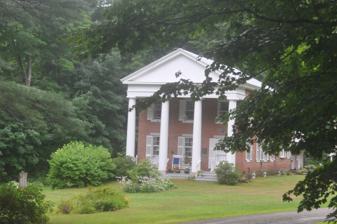
Building: Sophie May House
Country: United States of America
Year built: 1845
Historic house in Maine, United States United States historic place Sophie May House U.S. National Register of Historic Places 2022 photo Show map of Maine Show map of the United States Location Sophie May Lane, Norridgewock, Maine Coordinates 44°43′4″N 69°48′3″W / 44.71778°N 69.80083°W / 44.71778; -69.80083 Area 1 acre (0.40 ha) Built 1845 ( 1845 ) Architect Cullen Sawtelle Architectural style Greek Revival NRHP reference No. 76000114 Added to NRHP October 8, 1976 The Sophie May House is a historic house on Sophie May Lane in Norridgewock, Maine .  Built in 1845, it is an excellent local example of Greek Revival architecture, with a classical four-columned Greek temple front.  The house is most notable as the long-time home of Rebecca Sophia Clarke (1833-1906), who wrote a series of popular children's books under the pen name "Sophie May".  The house was listed on the National Register of Historic Places in 1976. Description and setting The Sophie May House is set between Sophie May Lane and the Kennebec River to the south, just outside the main village of Norridgewock.   It is a 2 + 1 ⁄ 2 -story brick structure, with a front-facing gable roof, which projects beyond the front facade and is supported by four smooth Doric columns, with a fully pedimented flush-boarded gable end above.  The main facade is three bays wide, with full-length windows in the two left bays and the entrance in the rightmost.  The interior follows a typical side-hall plan, with the main parlor to the left, and kitchen and service area in ells attached to the rear of the house. The house was built in 1845 by Cullen Sawtelle , a native son who studied law at Bowdoin College and represented the area in Congress in the 1840s.  In 1848 Sawtelle sold the house to Asa Clarke.  Clarke's daughter, Rebecca , was educated at Norridgewock Female Academy and taught primary school in Illinois until advancing deafness forced her return.  From 1861 until her death in 1906 she lived here, where she wrote more than forty volumes of children's stories, using realistic settings and characterizations drawn in part from her hometown, and in contrast to the prevailing style of didactic and moralizing children's literature. See also National Register of Historic Places listings in Somerset County, Maine References